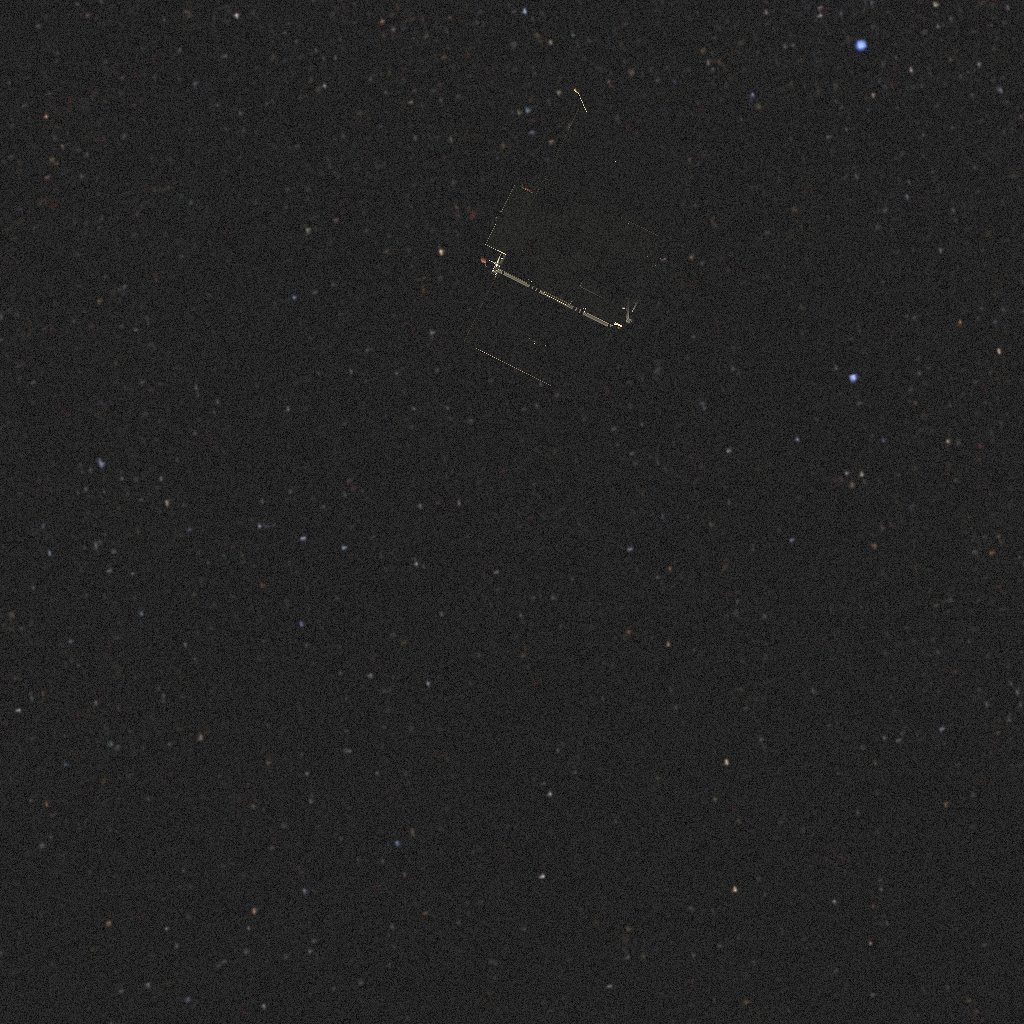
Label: proba_2